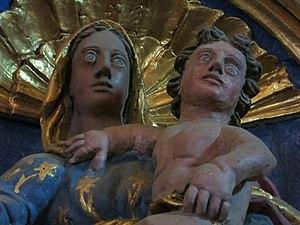
Vierge à l'enfant, sculpture de l'église de Montaner
L'église Saint-Michel est une église catholique située à Montaner, en France.
Montaner est une commune française située dans le département des Pyrénées-Atlantiques, en région Nouvelle-Aquitaine.